USS Portland (CA-33)

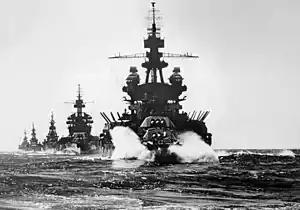
leading , , "Portland", and into Lingayen Gulf in January 1945.

"Portland" accompanied the invasion fleet to Guadalcanal, escorting "Enterprise". She remained off the coast protecting the landings at Tulagi and Guadalcanal from 7–9 August. In this duty, she missed the Battle of Savo Island and withdrew two days later following "Enterprise". She then remained in the area to support the Guadalcanal operations and to protect communications lines for the attacking forces.